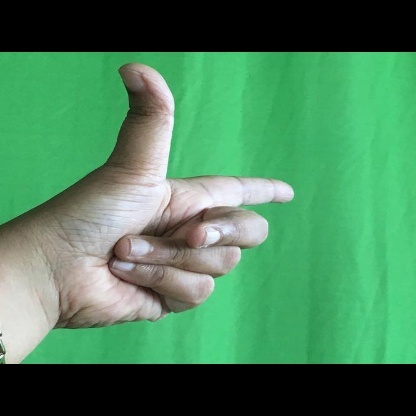
Mudra: Chandrakala